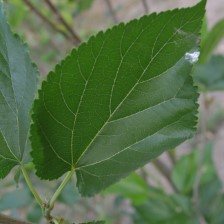
Variety: ChiangMaiBuriram60